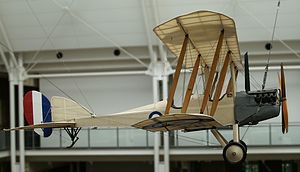
Angrebet mod Bir el Hassana / Medicinsk evakuering
En B.E.2c på Imperial War Museum i London.
Angrebet mod Bir el Hassana fandt sted på Sinaihalvøen i februar 1917 under Sinai og Palæstina-felttoget i 1. Verdenskrig. Det var en mindre træfning mellem en udvidet bataljon af kamelkorpset og et dusin osmanniske tropper og nogle bevæbnede beduiner. Angrebet er kun værd at huske fordi det indeholdt den første britiske medicinske evakuering - og formentlig den første i historien.